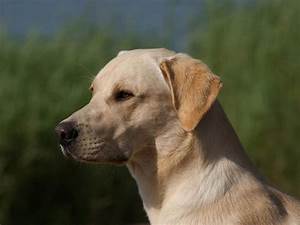
Label: dog